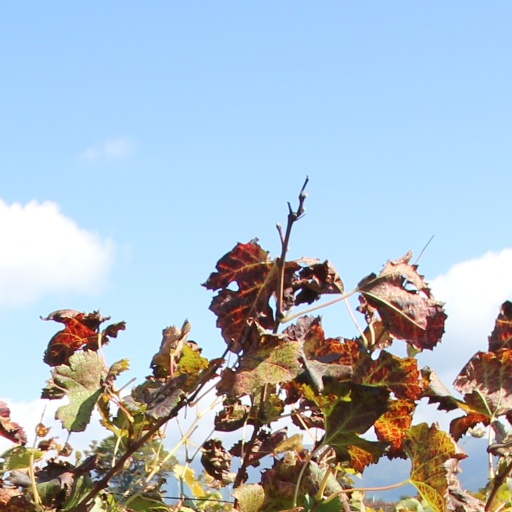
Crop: grape